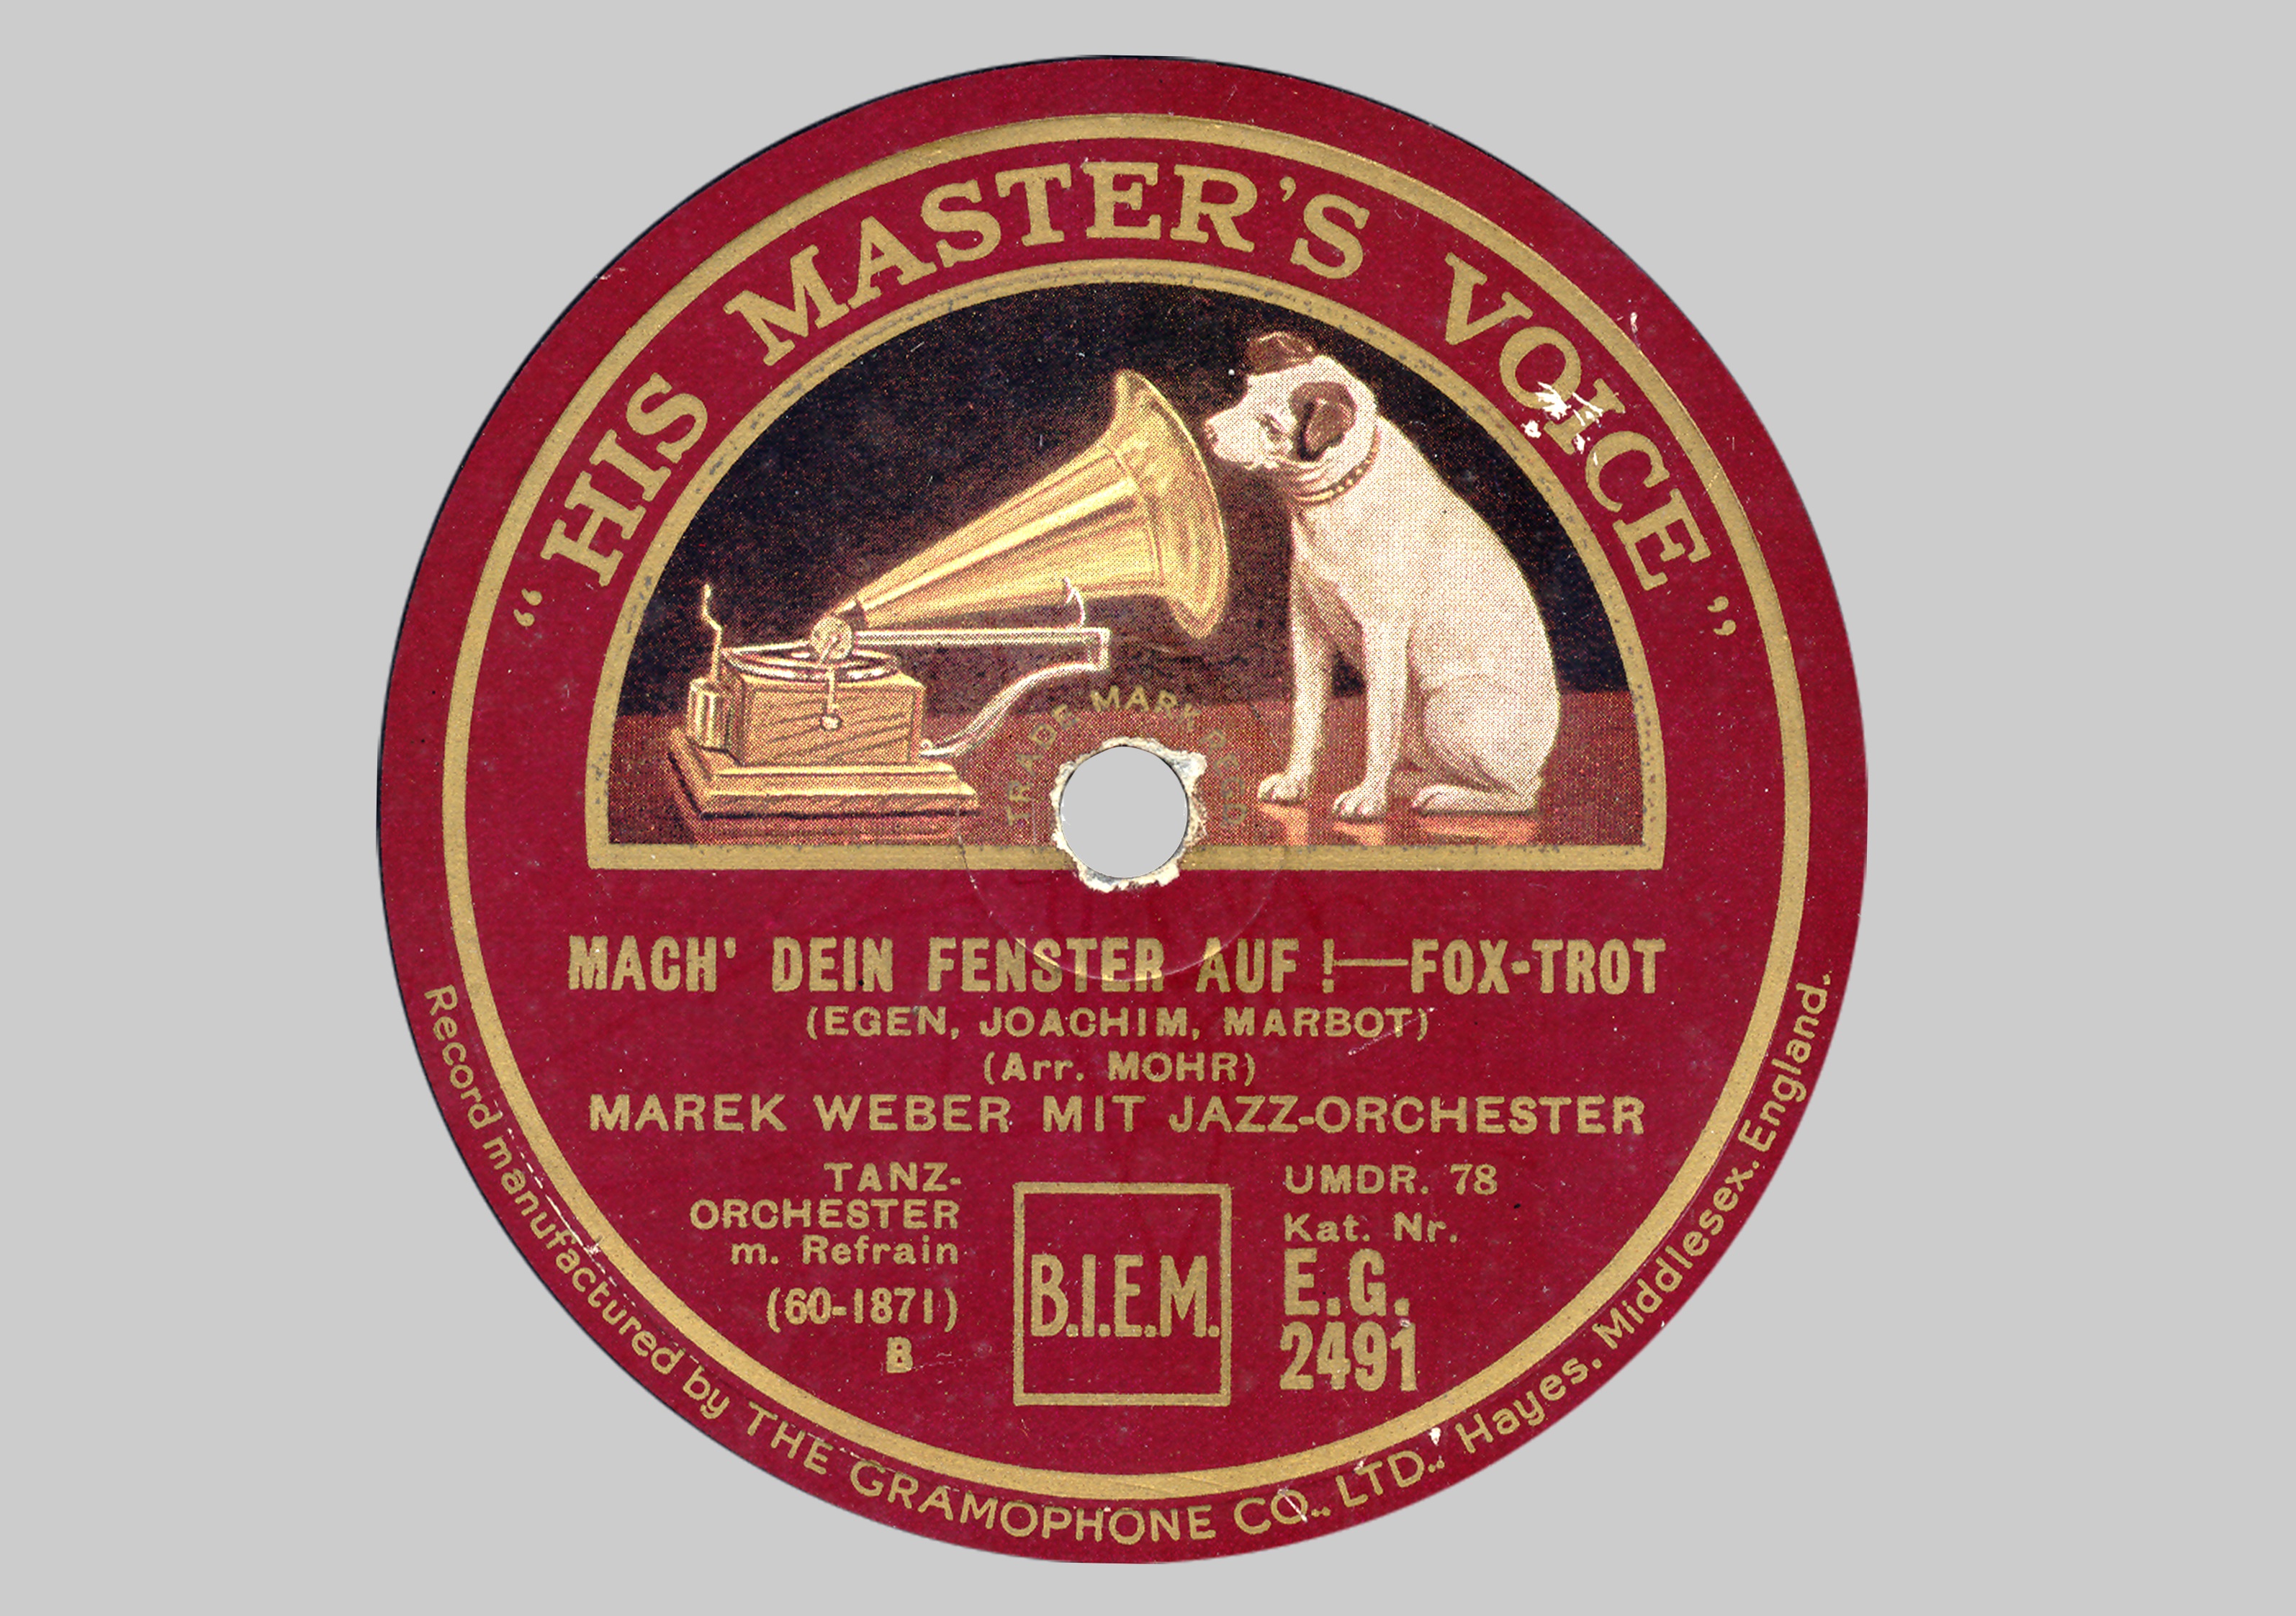
record, music, vintage, analog, money, nostalgia, label, brand, currency, sound, 1920, award, playback device, plate label, sound engineering, tinge, gramophone, 1930, listen to music, shellac disc, shellac, 78rpm, beschallung, his masters voice, sound funnel, gramophon